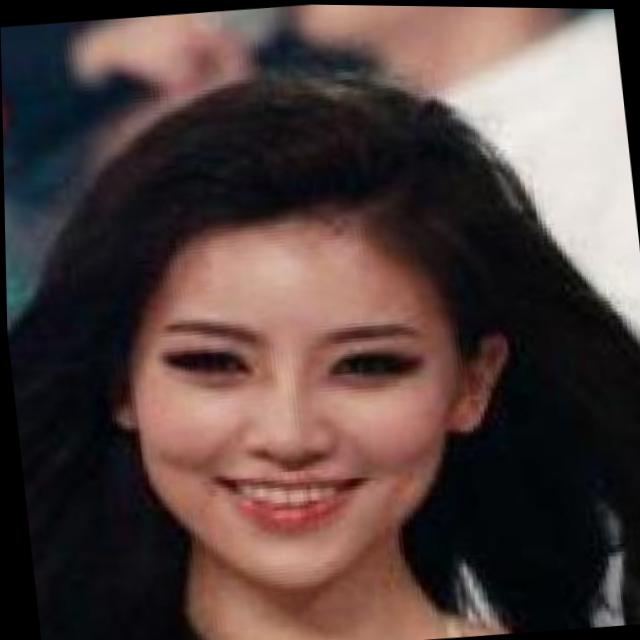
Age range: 21-44